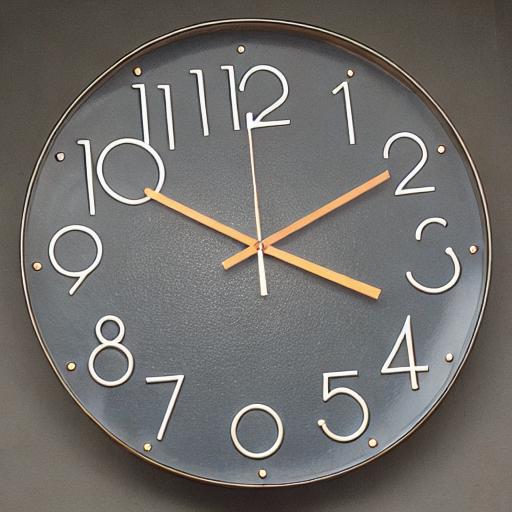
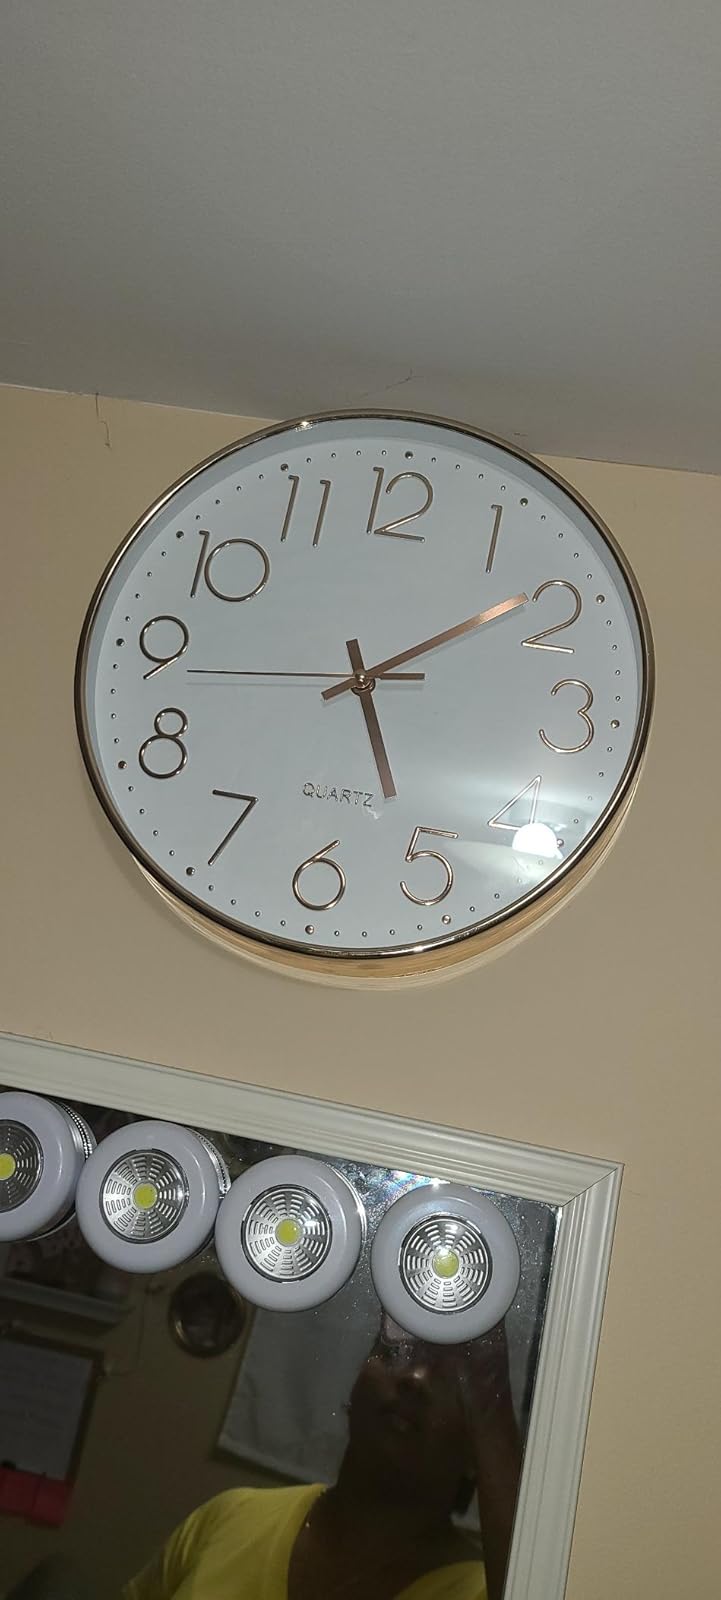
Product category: clock
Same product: no